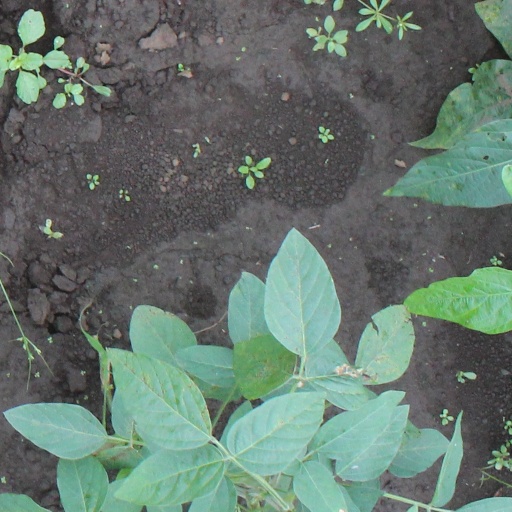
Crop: soybean